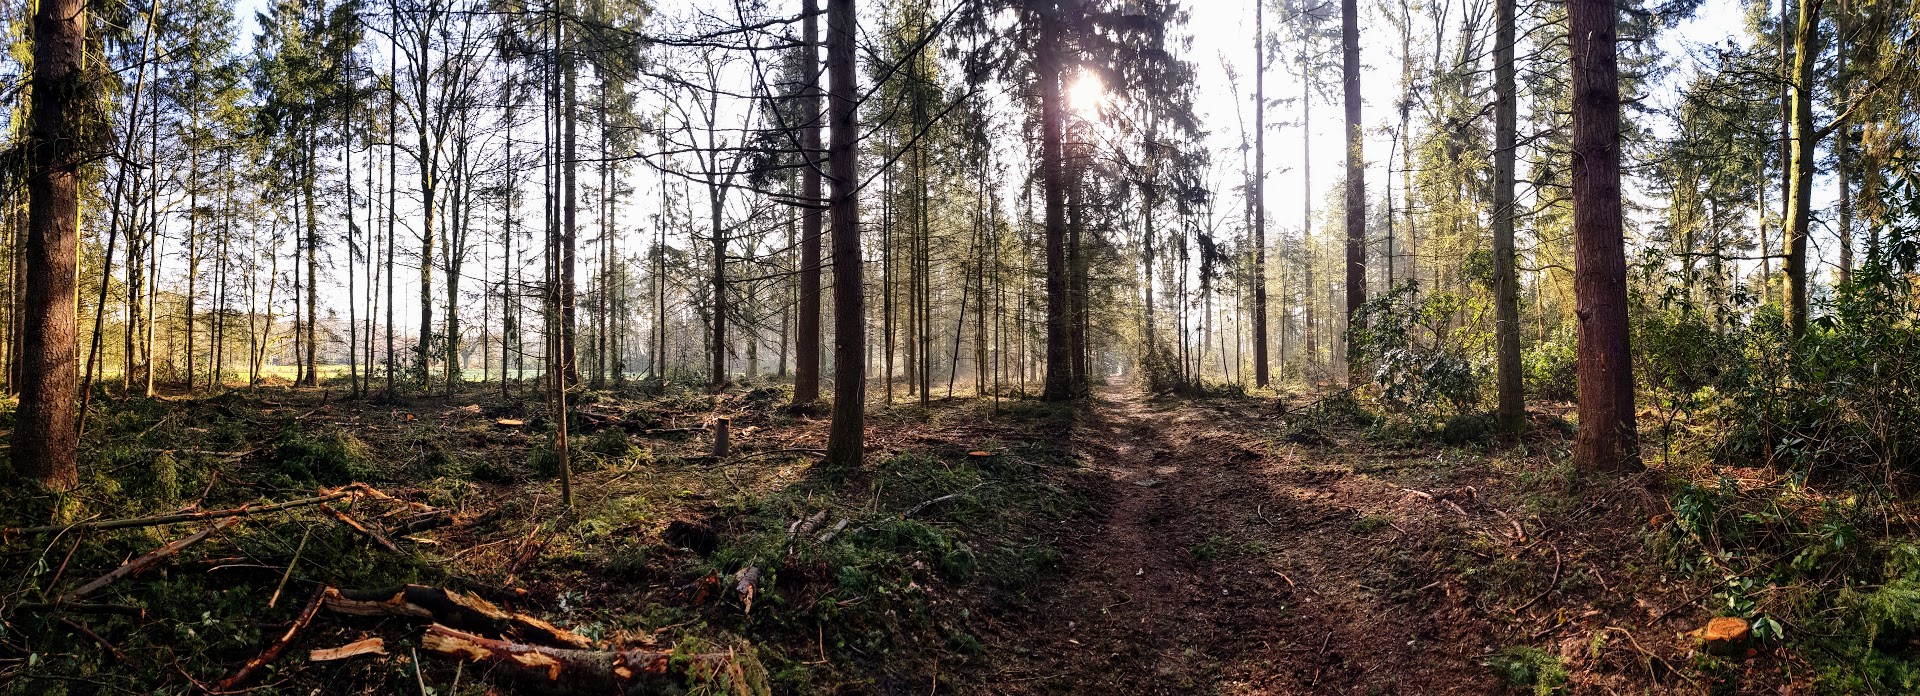
forest, tree, woodland, natural environment, nature, Northern hardwood forest, natural landscape, spruce fir forest, old growth forest, tropical and subtropical coniferous forests, nature reserve, biome, wilderness, temperate coniferous forest, woody plant, atmospheric phenomenon, temperate broadleaf and mixed forest, plant, red pine, grove, trail, plant community, land lot, sunlight, wood, Georgia pine, grass, path, trunk, photography, valdivian temperate rain forest, landscape, soil, pine family, jungle